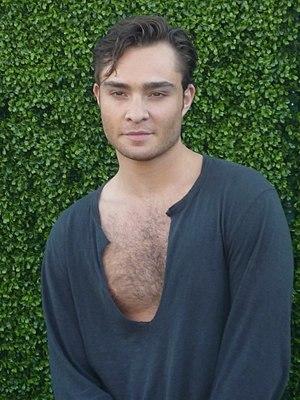
Gossip Girl, ou Gossip Girl : L'Élite de New York au Québec, est une série télévisée américaine en 121 épisodes de 37-42 minutes développée par Josh Schwartz et Stephanie Savage et diffusée entre le 19 septembre 2007 et le 17 décembre 2012 sur le réseau The CW et en simultané au Canada sur CTV pour la première saison, /A\ pour la deuxième et troisième saison puis MuchMusic pour les saisons restantes.
Ed Westwick, né le 27 juin 1987 à Stevenage en Angleterre est acteur britannique.